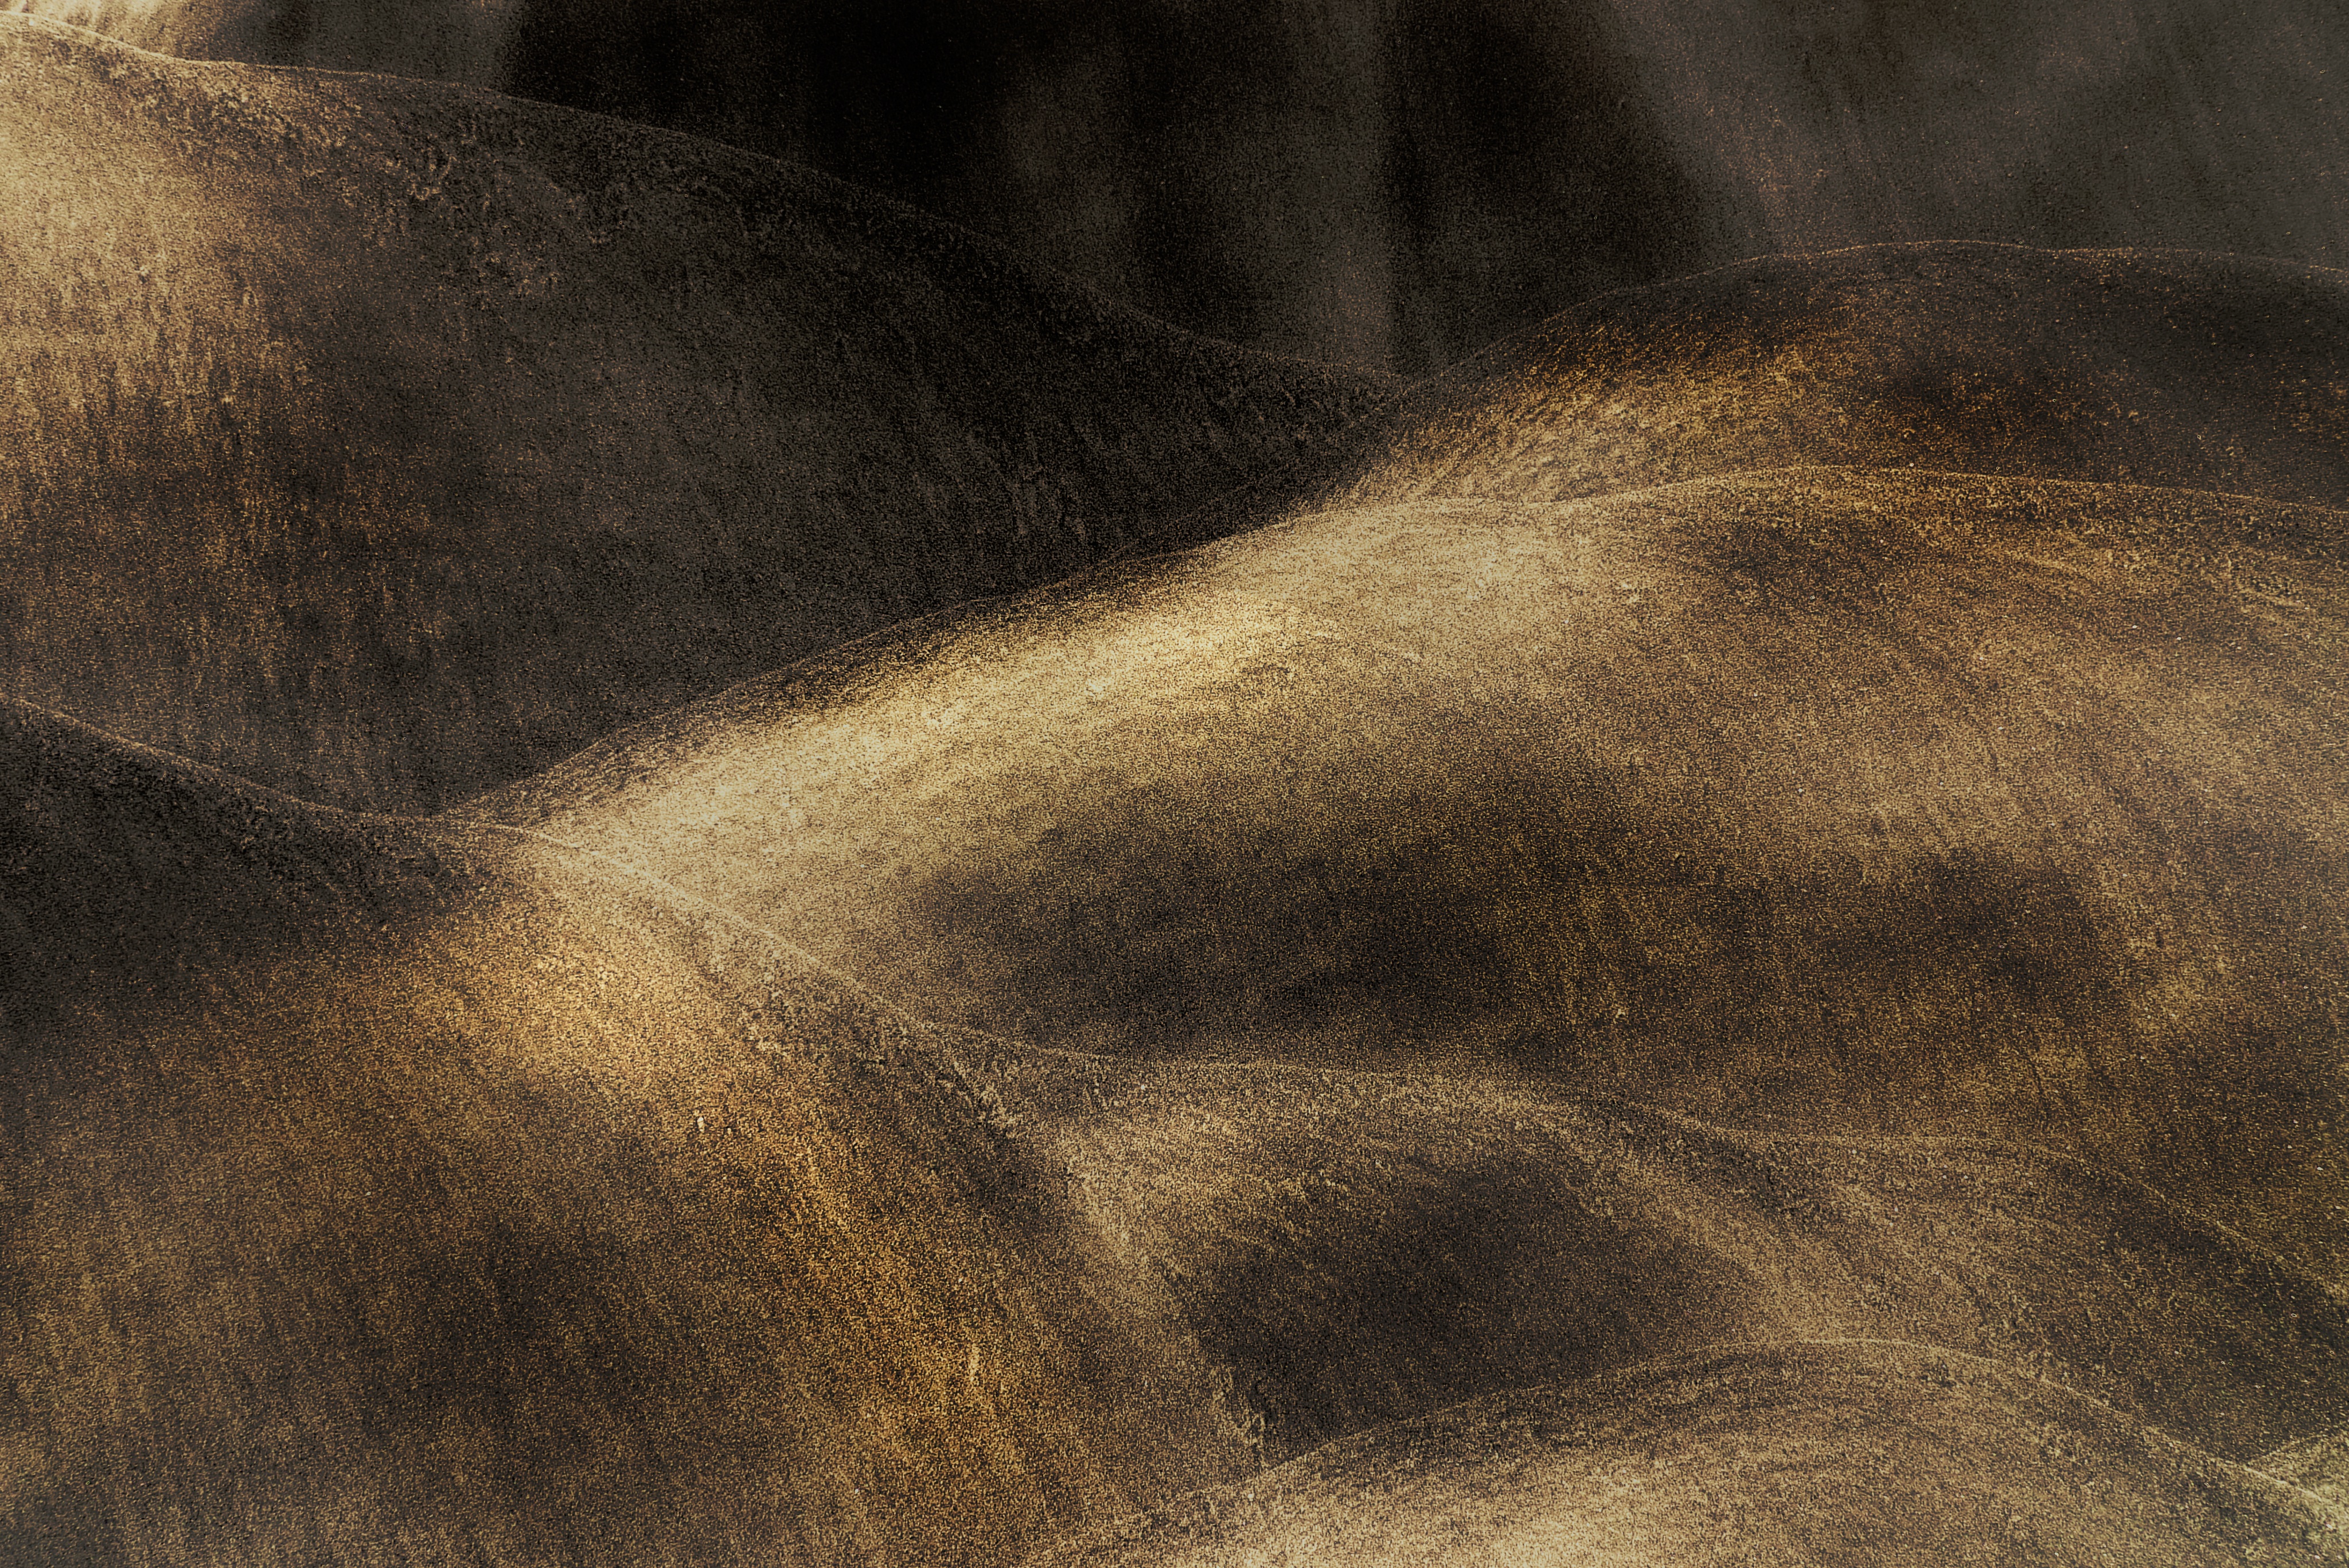
sand, rock, sunlight, texture, screenshot